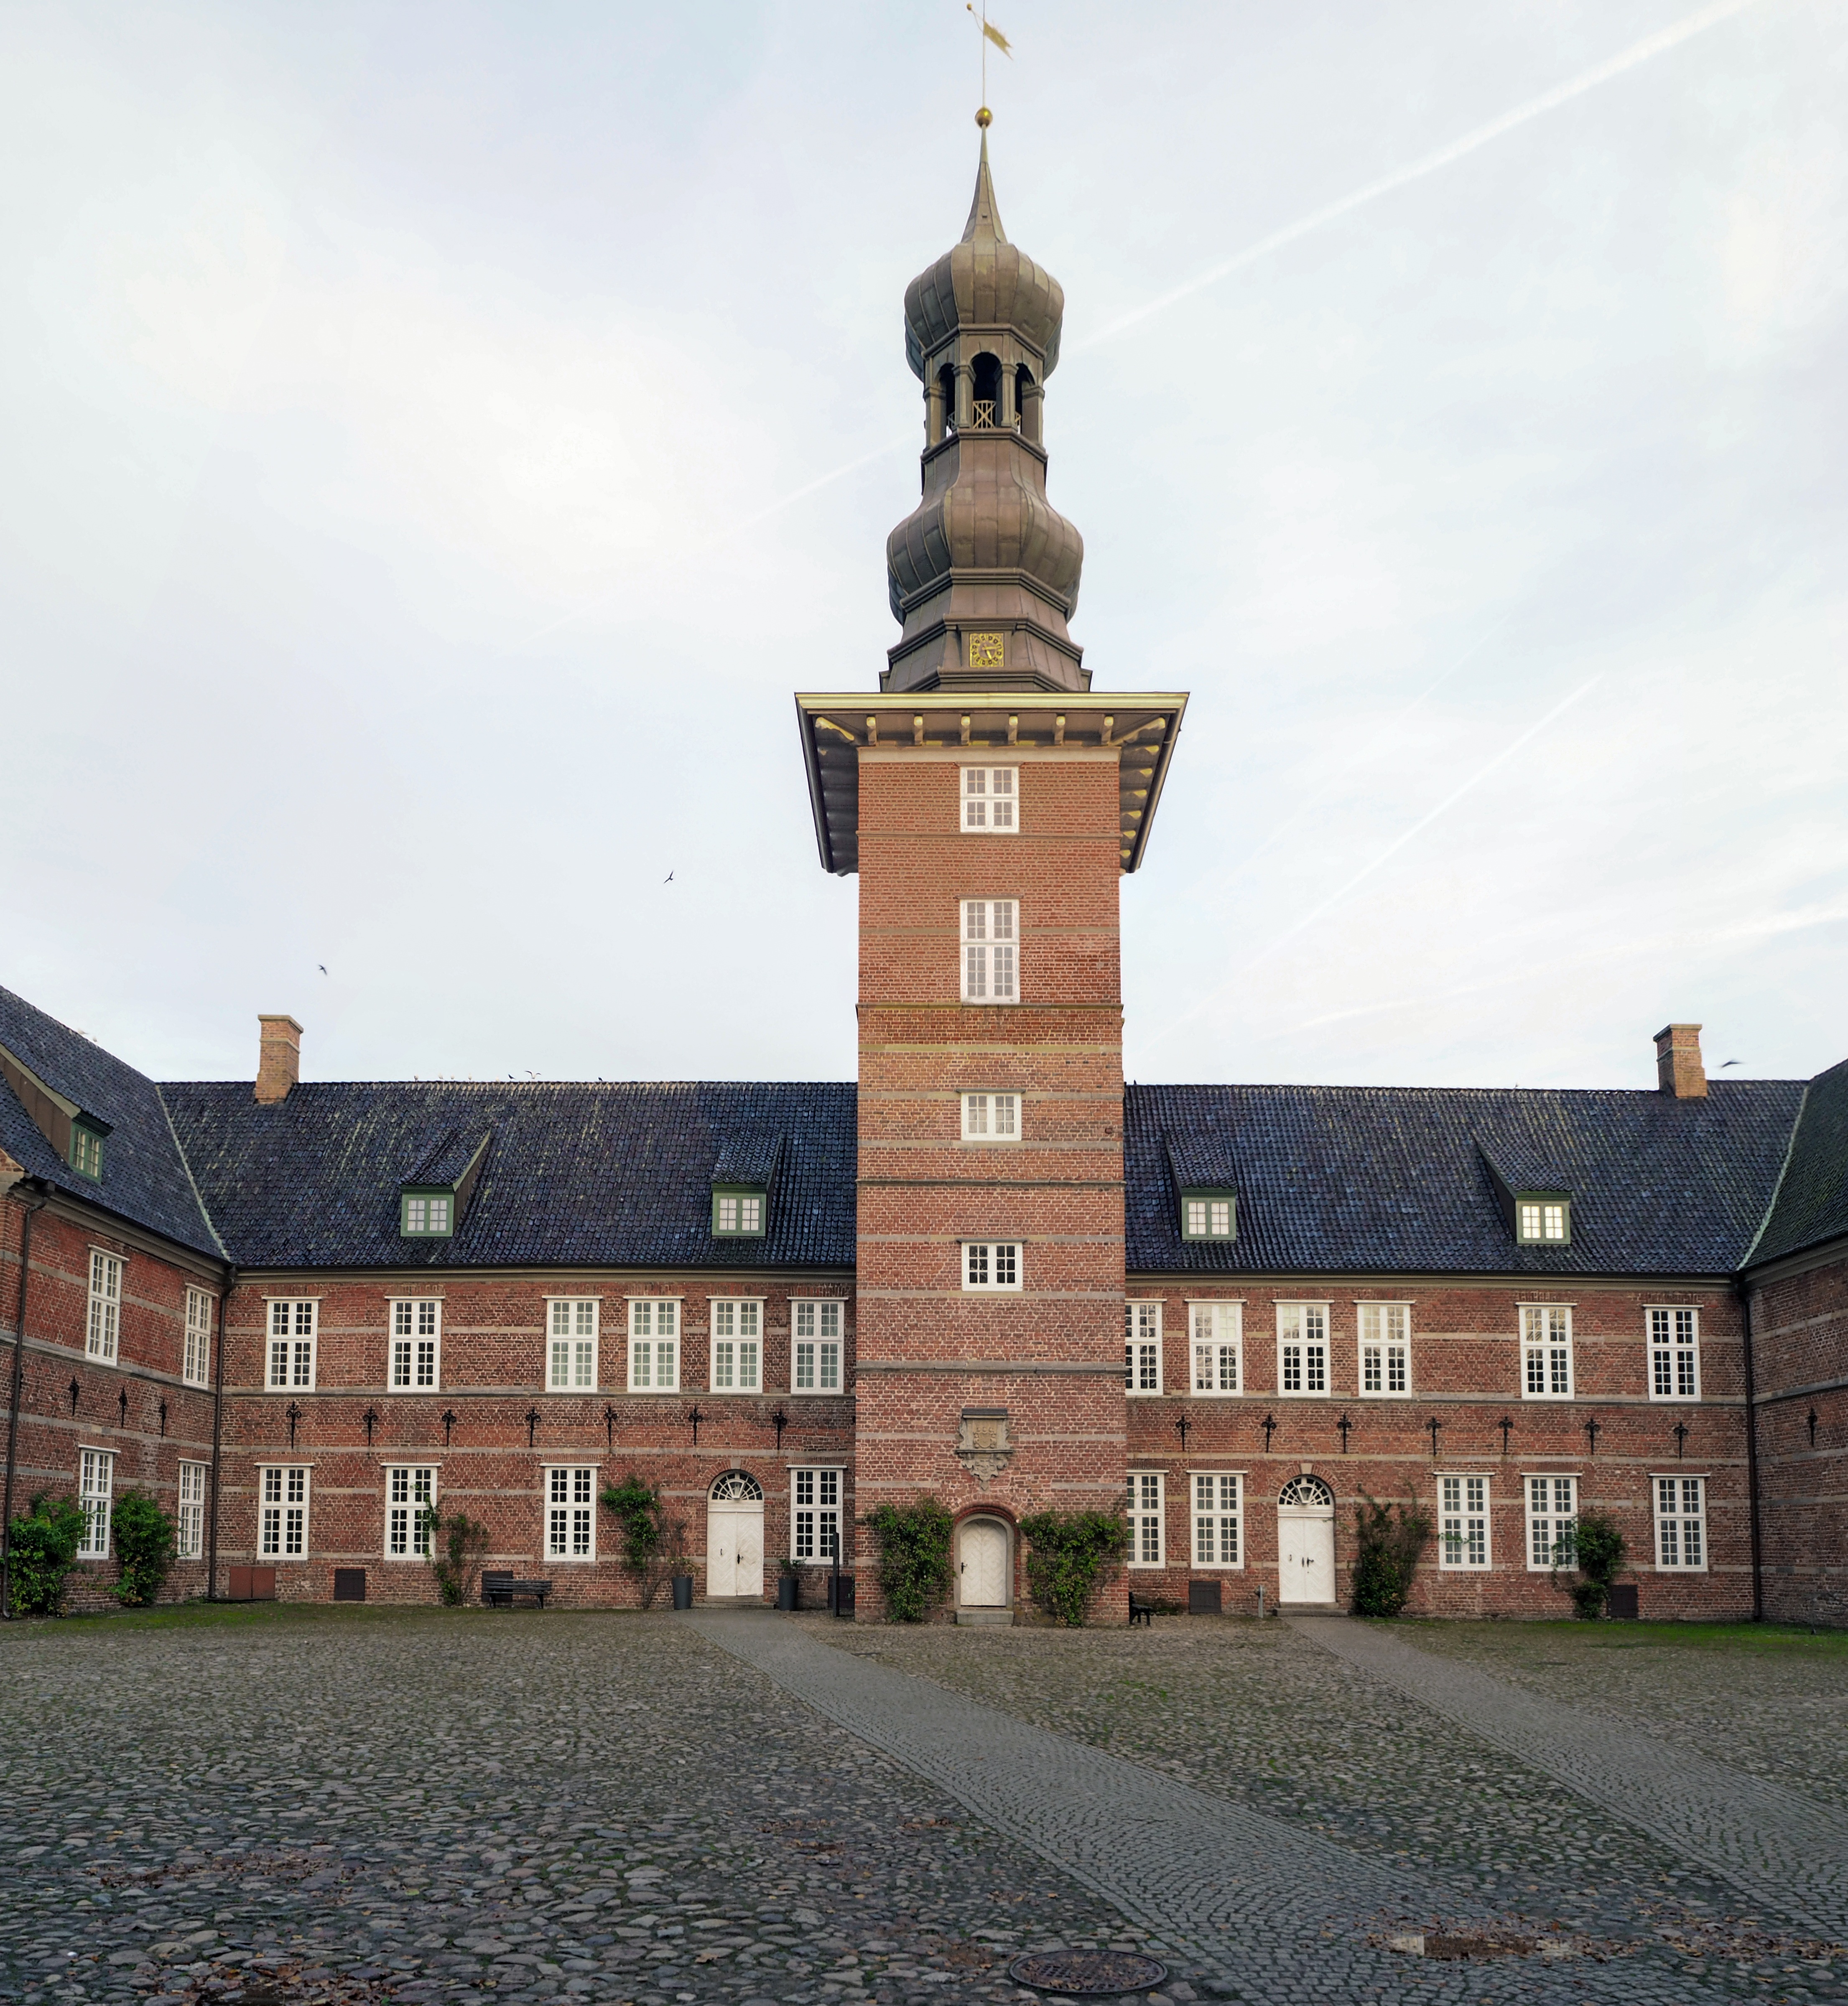
architecture, town, building, downtown, tower, castle, landmark, church, place of worship, steeple, mecklenburg, nordfriesland, castle tower, husum, husum castle, dutch renaissance, schlossmuseum, rotstein